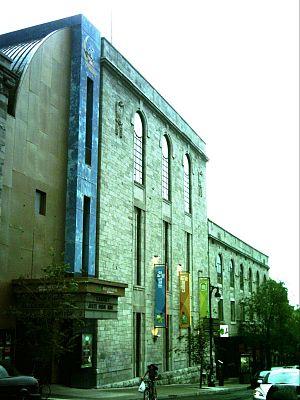
L'édifice Juste pour rire (Musée, Cabaret...), situé boulevard Saint-Laurent à Montréal
Le musée Juste pour rire fut un musée québécois consacré à l'humour localisé dans la ville de Montréal. Ouvert en 1993 dans une ancienne brasserie du XIXᵉ siècle, il avait pour vocation de faire connaître l'humour comme phénomène culturel.